Saraiki language

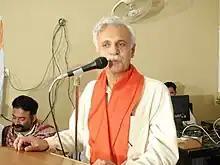
Ashu Lal, A Saraiki poet and intellectual

Saraiki is primarily spoken in the south-western part of the province of Punjab, in an area that broadly coincides with the extent of the proposed South Punjab Province. To the west, it is set off from the Pashto- and Balochi-speaking areas by the Suleiman Range, while to the south-east the Thar desert divides it from the Marwari language. Its other boundaries are less well-defined: Punjabi is spoken to the east; Sindhi is found to the south, after the border with Sindh province; to the north, the southern edge of the Salt Range is the rough divide with the northern varieties of Lahnda, such as Pothwari.